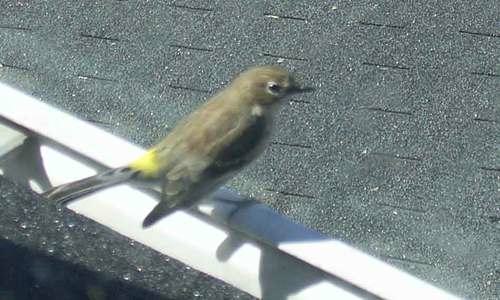
A photo of a yellow bellied flycatcher